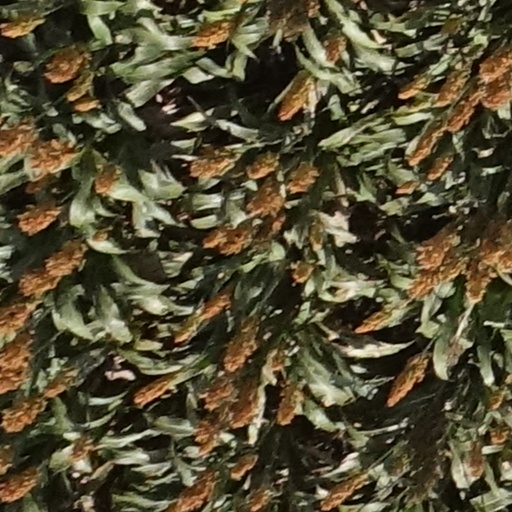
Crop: sorghum